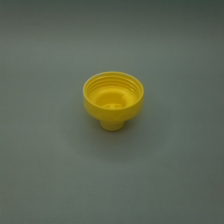
Color: yellow/gold
Cap type: flip-top cap